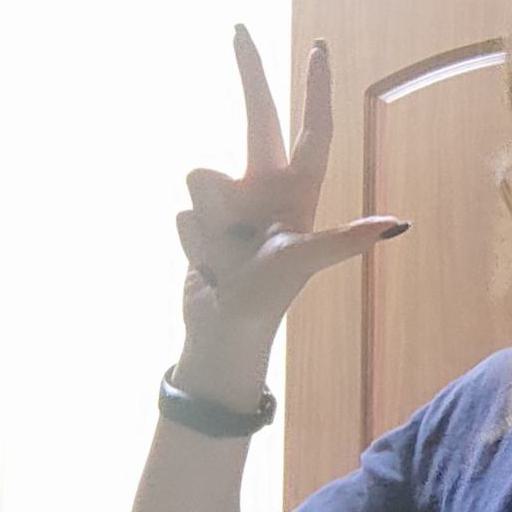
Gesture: three2